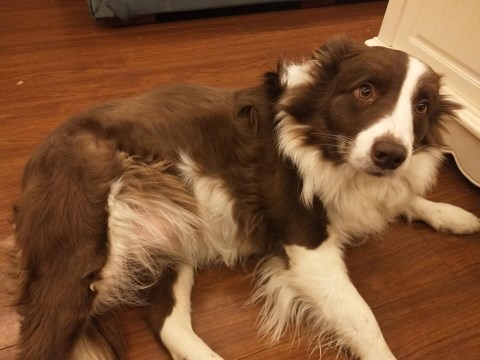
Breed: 2594-n000109-Border_collie